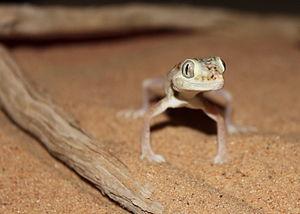
Stenodactylus doriae est une espèce de geckos de la famille des Gekkonidae.